Second Show

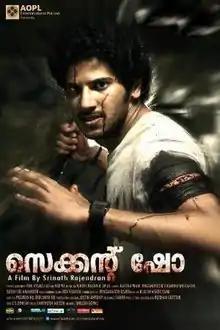
Theatrical release poster

Second Show is a 2012 Indian Malayalam-language neo-noir action thriller film directed by debutante Srinath Rajendran and written by debutante Vini Vishwa Lal. The film, set in the backdrop of criminal gangs of varied varieties in Kerala, tells the story of Harilal alias Lalu who rises from an illicit sand miner to a smuggling baron in a short time. It stars Dulquer Salmaan, Sunny Wayne and Gauthami Nair with a supporting cast such as Rohini, Baburaj and Sudesh Berry. The film marks the acting debuts of Dulquer Salmaan, son of Malayalam actor Mammootty, Sunny Wayne and Gauthami Nair.